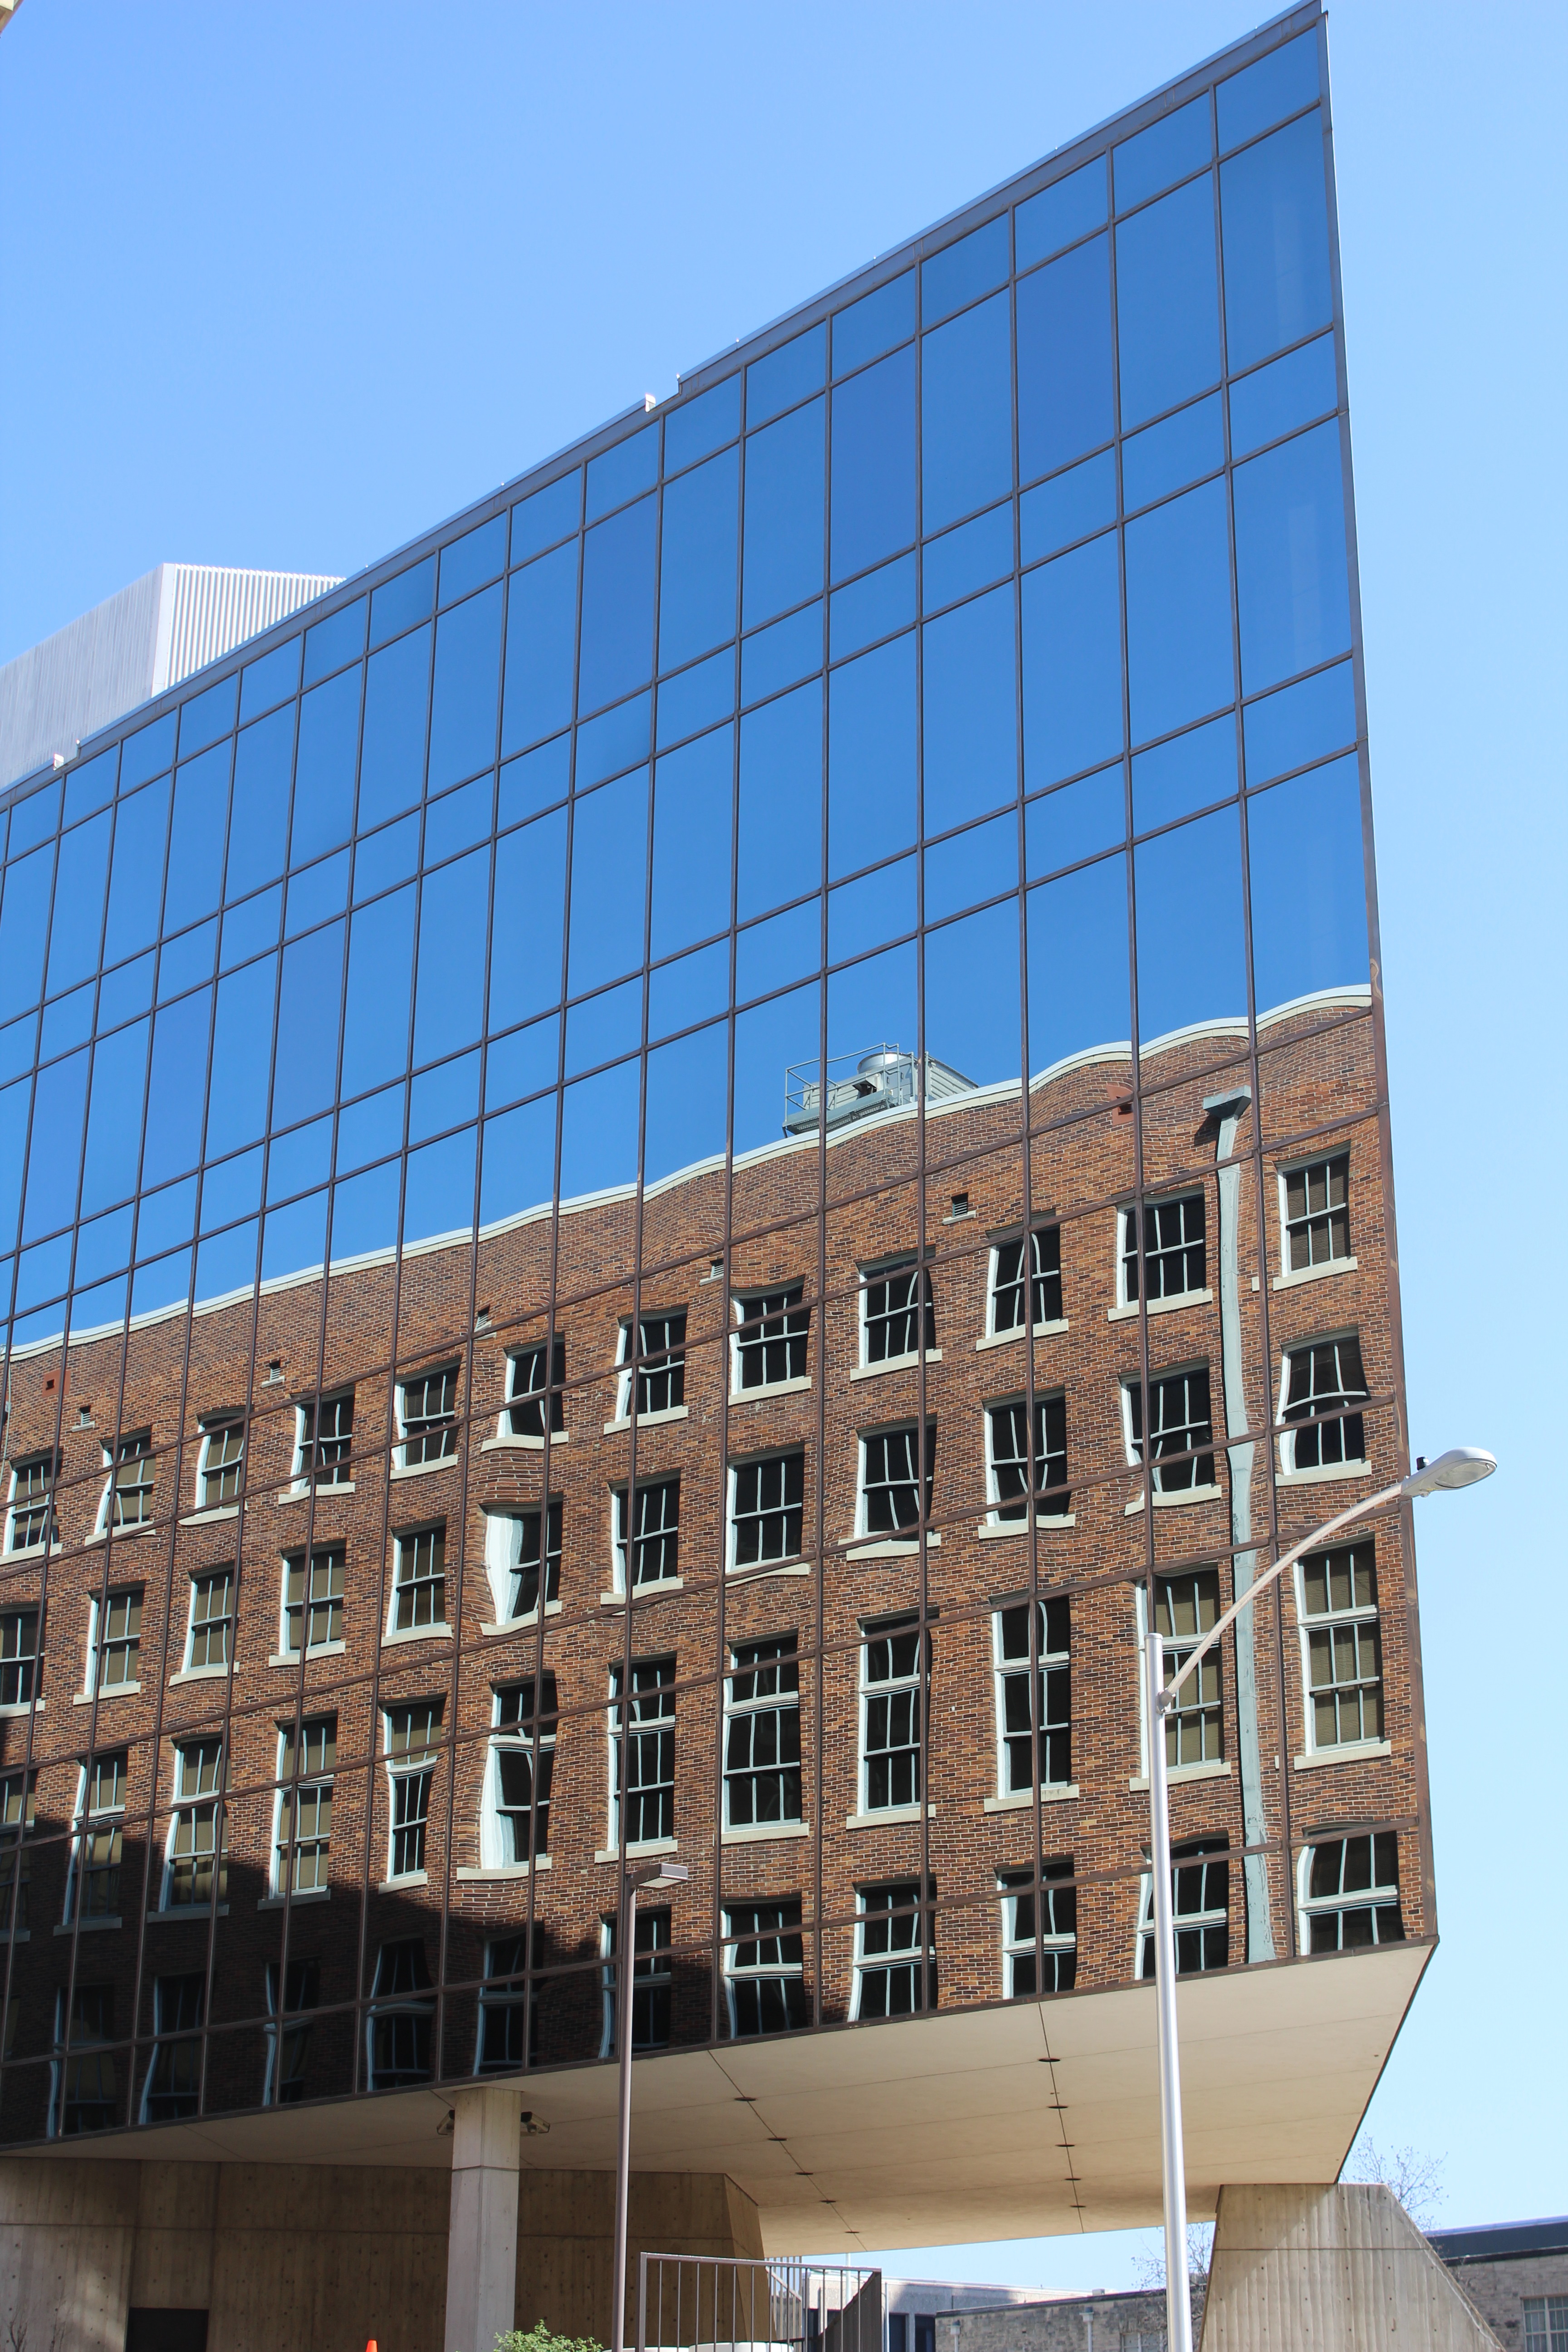
architecture, structure, glass, building, skyscraper, urban, cityscape, downtown, reflection, tower, plaza, corporate, facade, exterior, business, modern, tower block, futuristic, windows, commercial building, headquarters, condominium, brutalist architecture, corporate headquarters